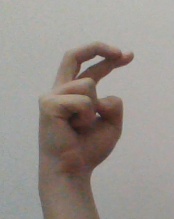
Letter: zay